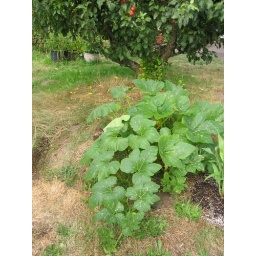
Volunteer squash/pumpkin plant under the apple tree